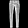
Label: Trouser